Logan Fontenelle Housing Project

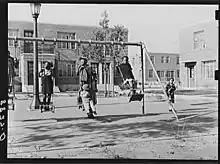
Children playing on a swing set at the Logan Fontenelle Housing Project in 1938.

The housing projects were named in honor of Logan Fontenelle, an Omaha chief. Built by the Public Works Administration during the Great Depression, Logan Fontenelle was originally built as no-cost or low-cost housing for working-class families, chiefly of European descent, including Germans, Italians and Czechs, many of them 20th century immigrants. Many young people in Logan Fontenelle during this period regarded the projects as a haven as they were a considerable improvement over previous housing they had. After supporting limited public housing in Omaha in 1936, the city's business community became adamantly opposed to Logan Fontenelle by the time it was completed in 1938.